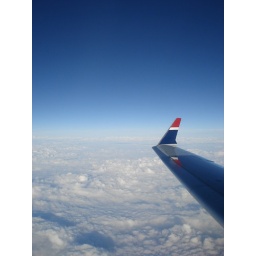
Flying back home above the clouds